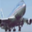
Label: airplane